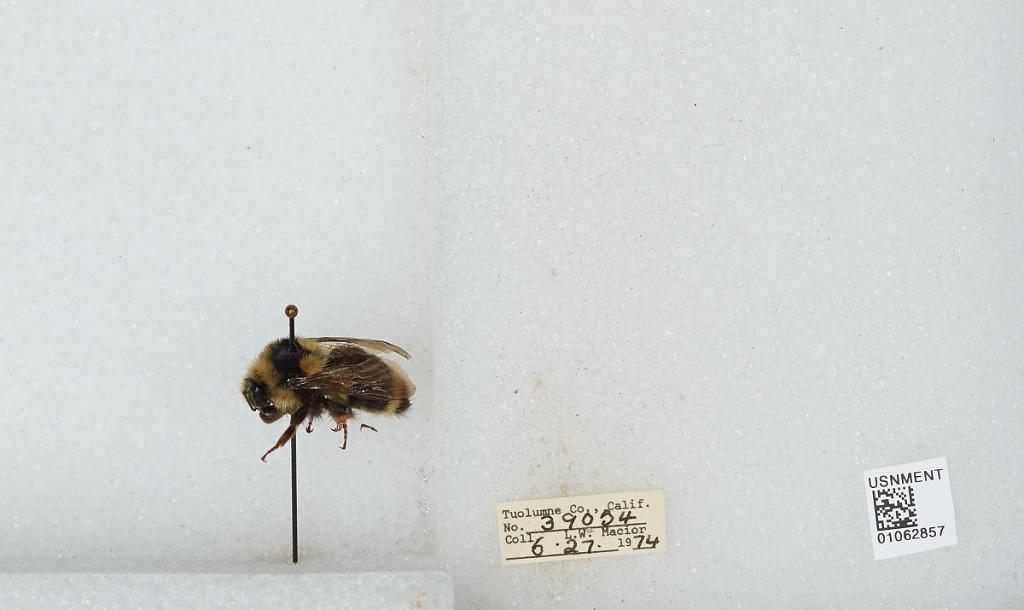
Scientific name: Bombus bifarius nearcticus
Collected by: L. Macior
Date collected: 1974-6-27
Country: United States
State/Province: California
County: Tuolumne
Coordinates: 38.02, -119.94